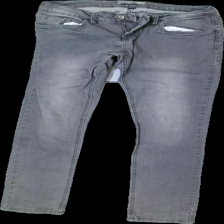
View: front
Type: Jeans
Category: Ladies
Brand: Esmara (Lidl)
Colors: Grey
Material: 100% Cotton
Cut: Tight
Size: 38
Season: All
Trend: Denim
Price range: 50-100
Recommended usage: Reuse
Description: grey jeans